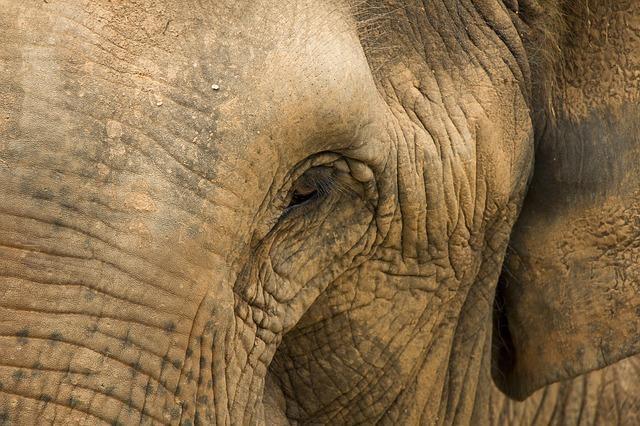
elephant